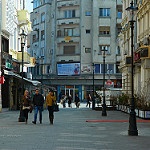
Scene: Outdoor